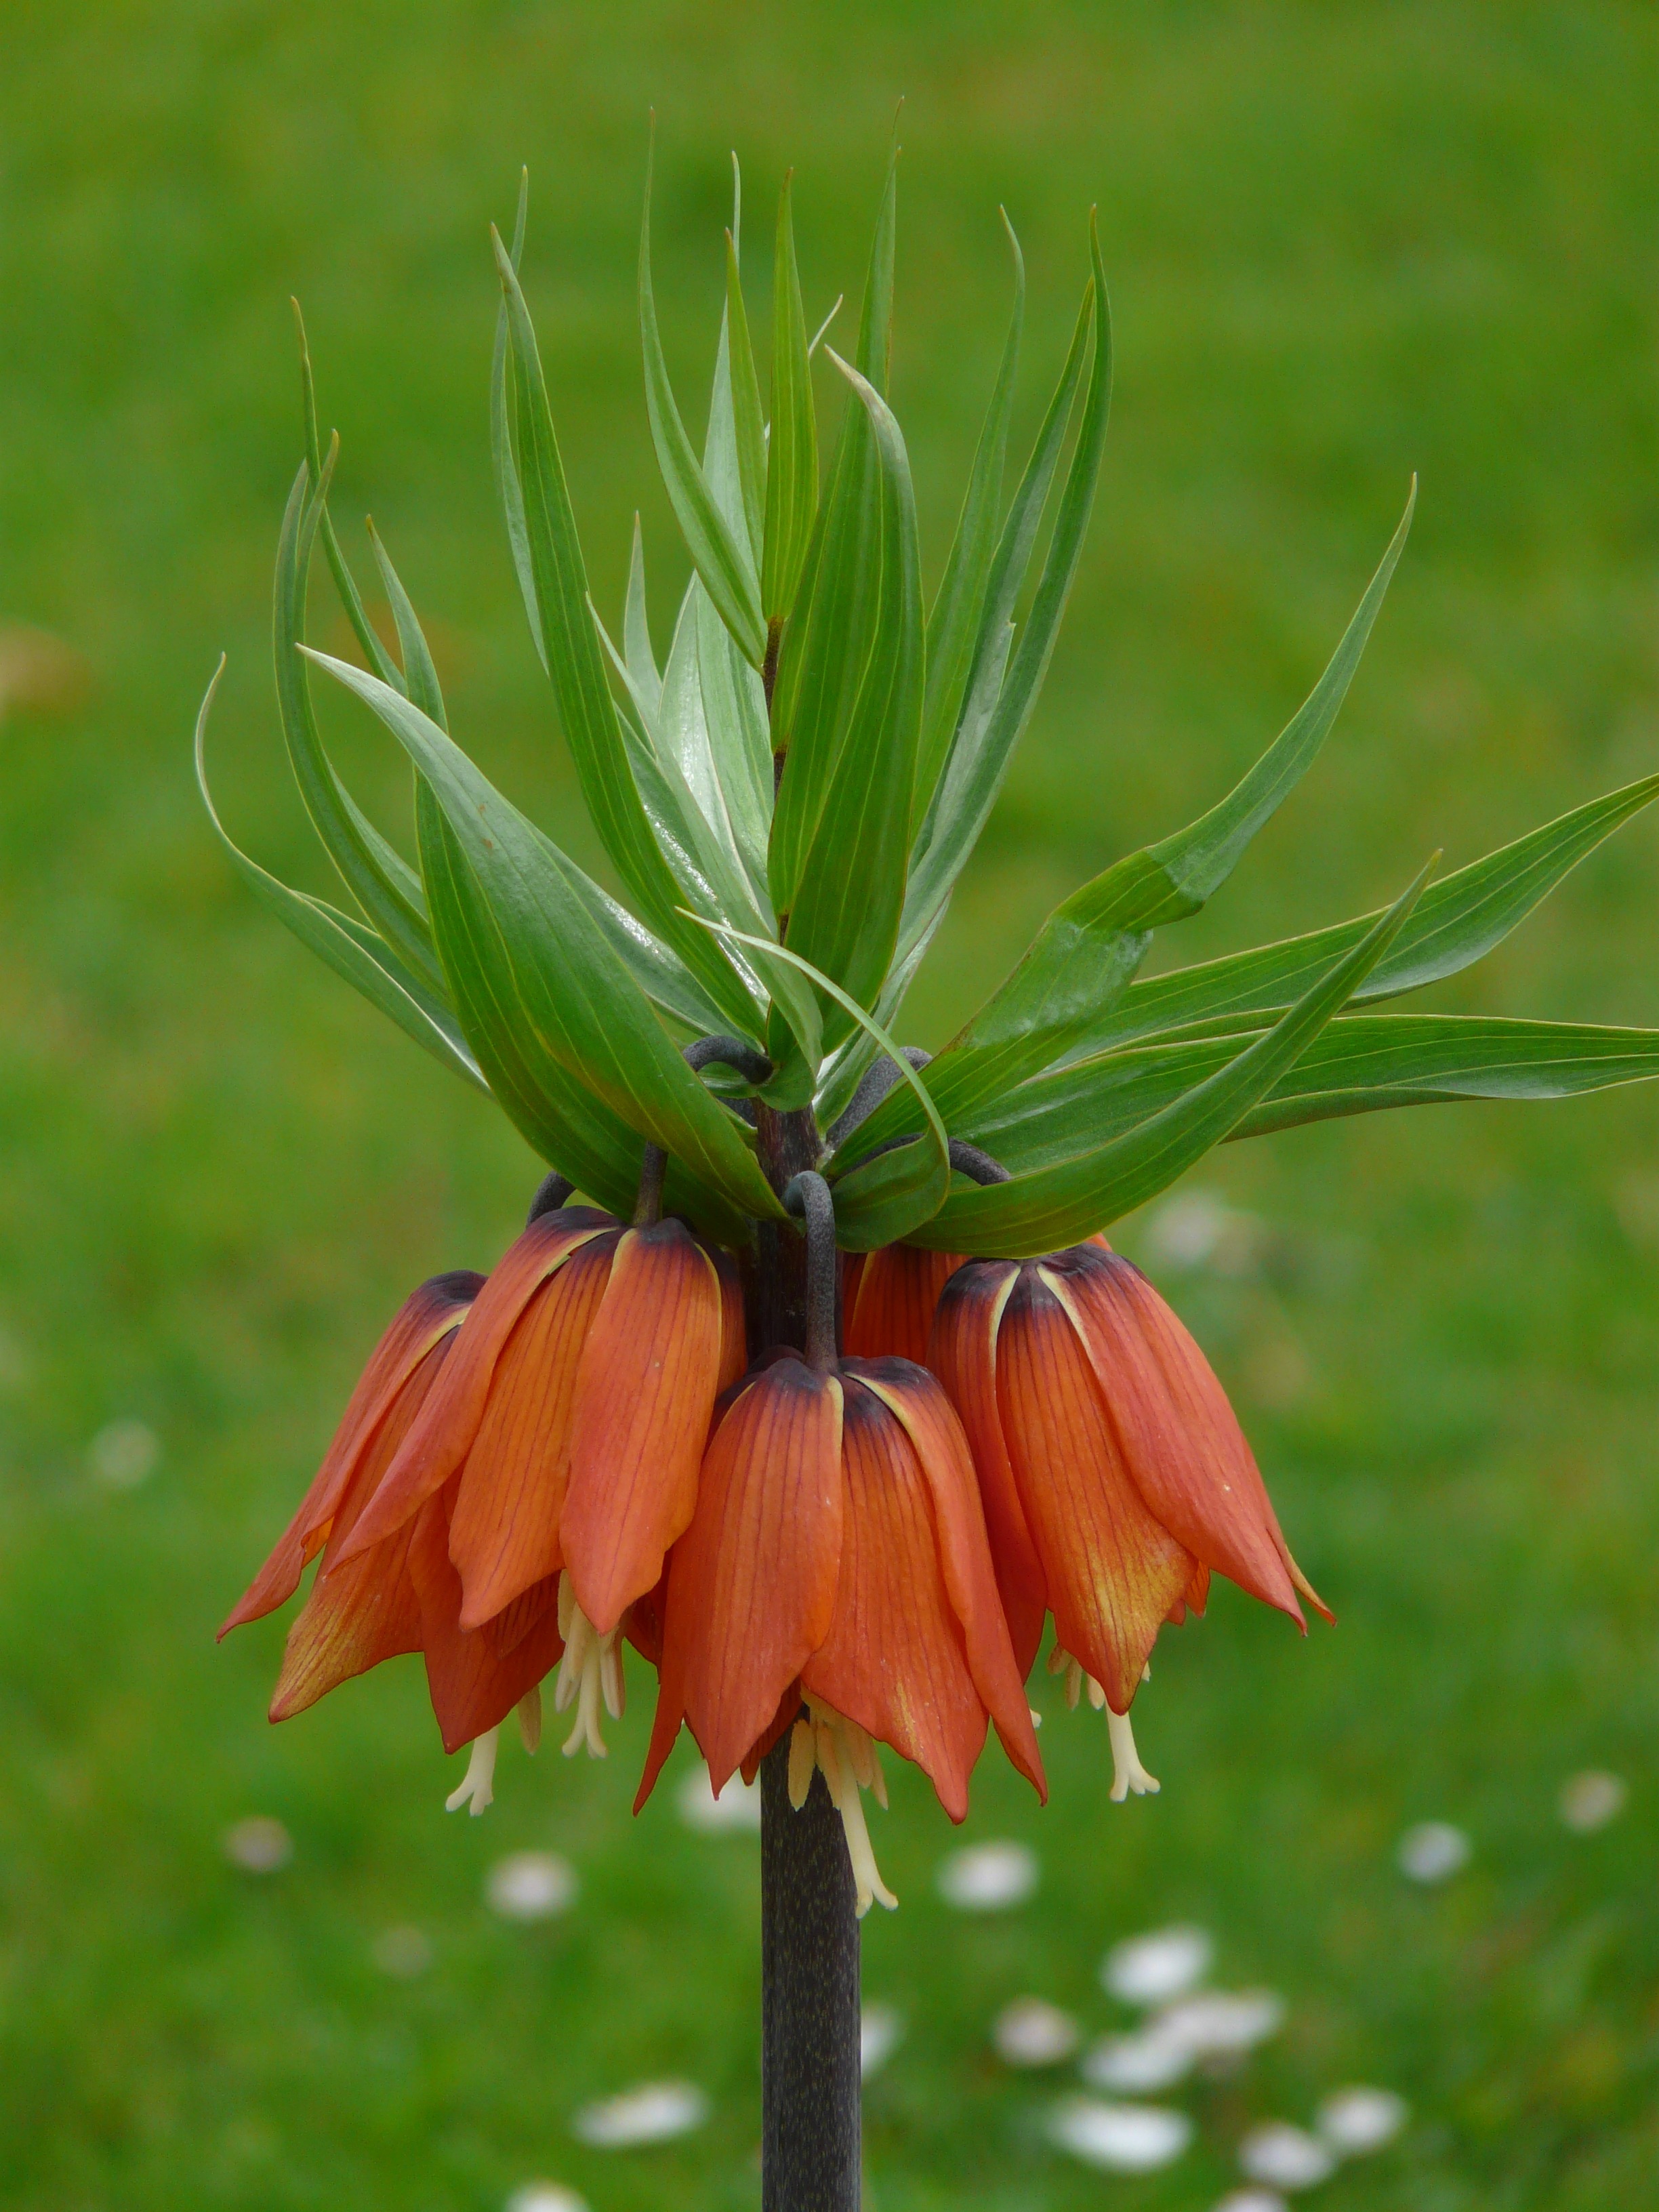
tree, grass, blossom, plant, meadow, prairie, leaf, flower, bloom, orange, green, herb, botany, flora, wildflower, toxic, lily, fritillaria, exotic, liliaceae, flowering plant, daisy family, lily family, herbaceous plant, torch lily, imperial crown, grass family, plant stem, land plant, crown imperial, fritillaria imperialis